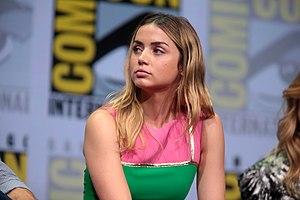
Knock Knock est un thriller érotique américano-chilien réalisé par Eli Roth, sorti en 2015.